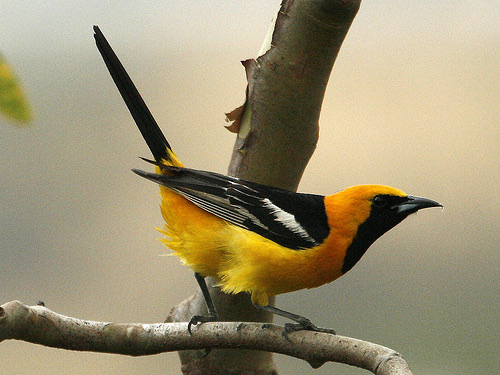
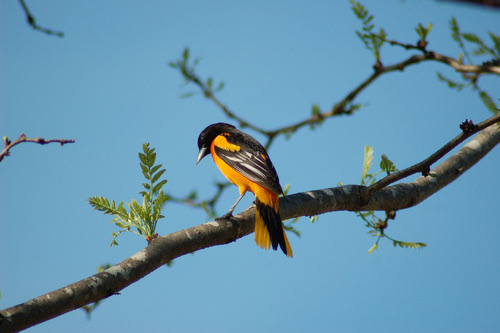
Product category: misc
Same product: yes